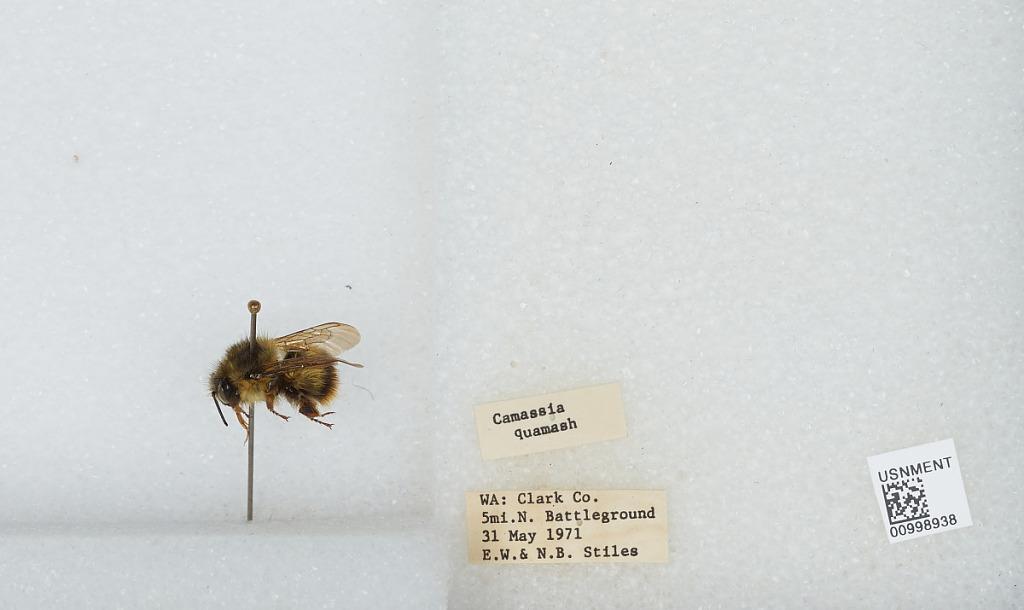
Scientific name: Bombus (Pyrobombus) mixtus Cresson
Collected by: E. Stiles & N. Stiles
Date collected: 1971-5-31
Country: United States
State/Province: Washington
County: Clark
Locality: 5 miles north of Battle Ground
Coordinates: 45.8653, -122.52